Williamsburg Bray School

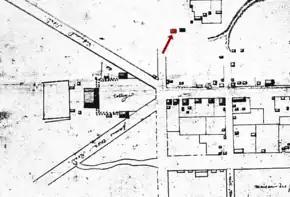
The original location of the Bray-Digges House marked in red with arrow on detail of the Frenchman's Map, c. 1782

Following its use by the Bray School, the house was occupied by the Digges family. Dudley Digges (III, b.1747) died in the house in 1768 of smallpox; his father Dudley Digges Jr. died in 1771 and passed the house to his surviving son Edward Digges. Edward sold properties including the house to his sisters Elizabeth, Maria, and Susanna in 1779 for £1,500. The Digges family remained resident there until the early 19th century.